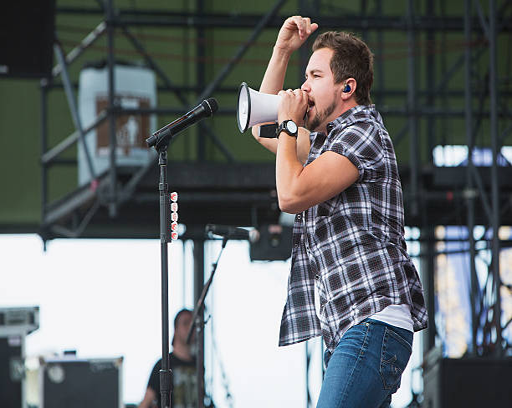
singer performs during festival in politician .